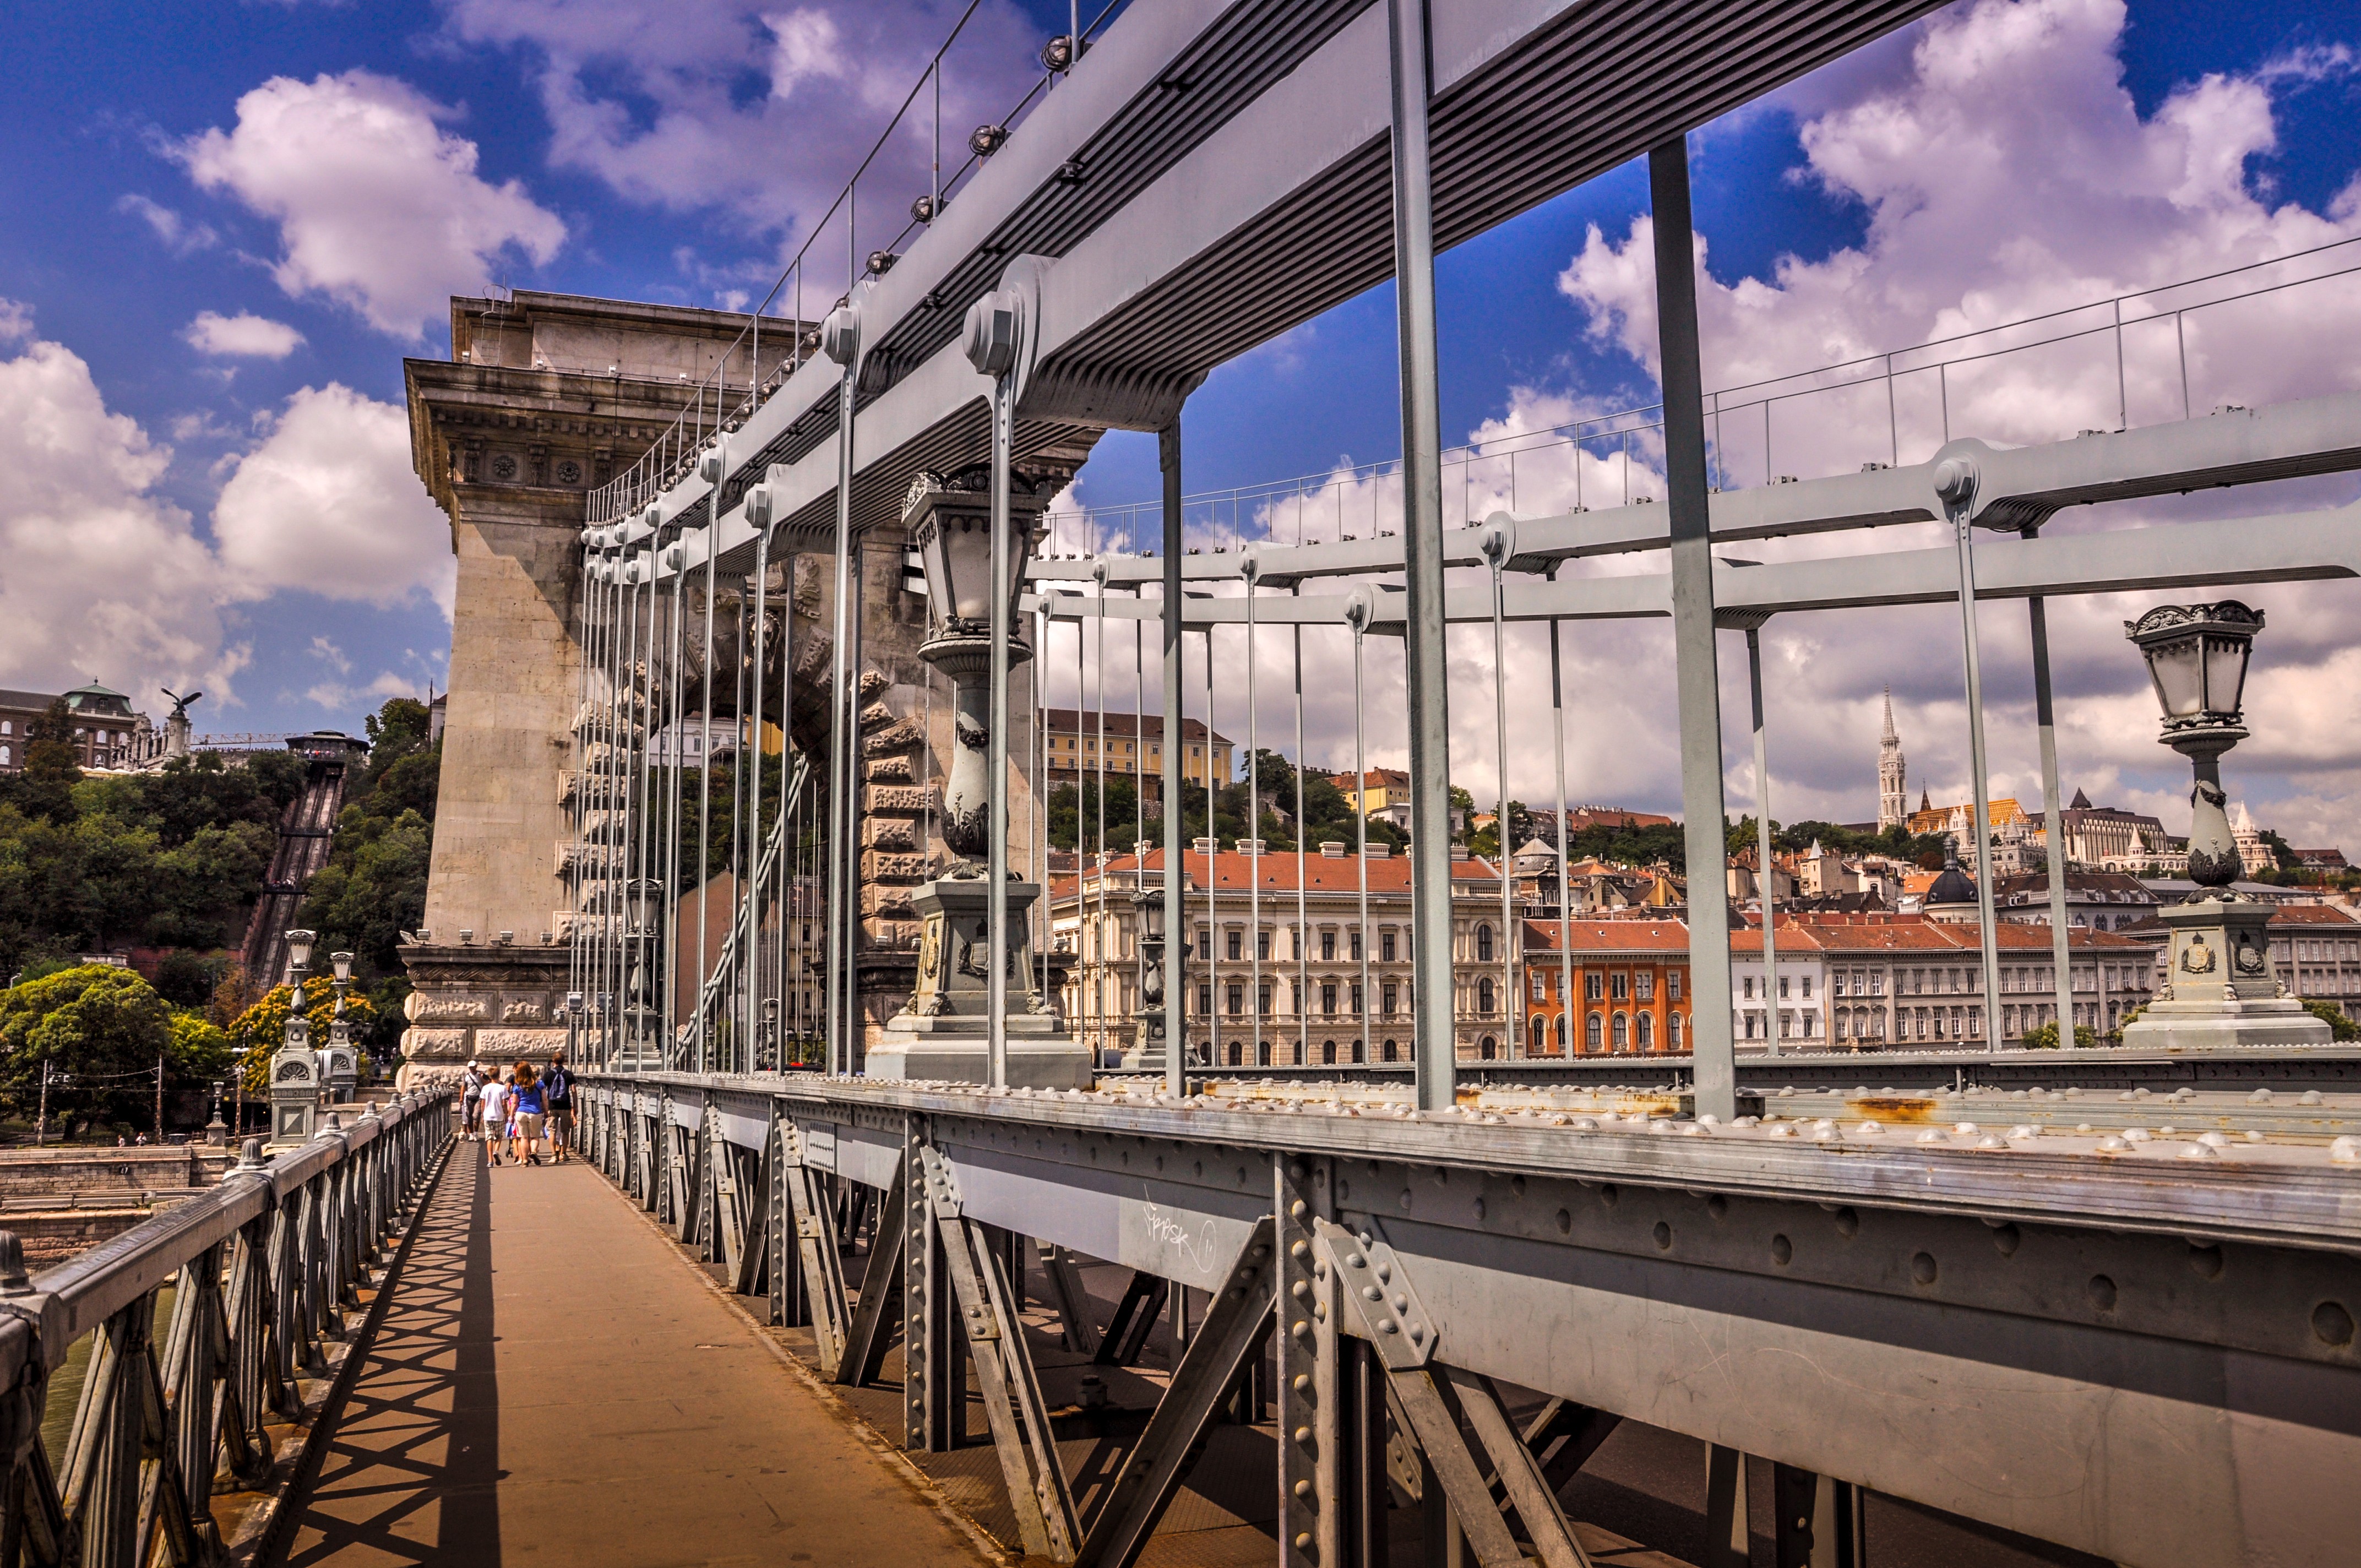
architecture, structure, bridge, skyline, chain, city, urban, river, cityscape, downtown, travel, transport, europe, reflection, vehicle, landmark, industry, stadium, waterway, public transport, capital, danube, buildings, budapest, hungary, landmarks, szechenyi, lanchid, urban area, sport venue